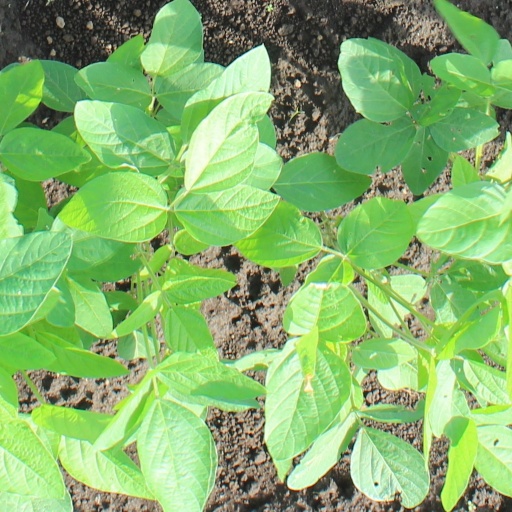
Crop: soybean